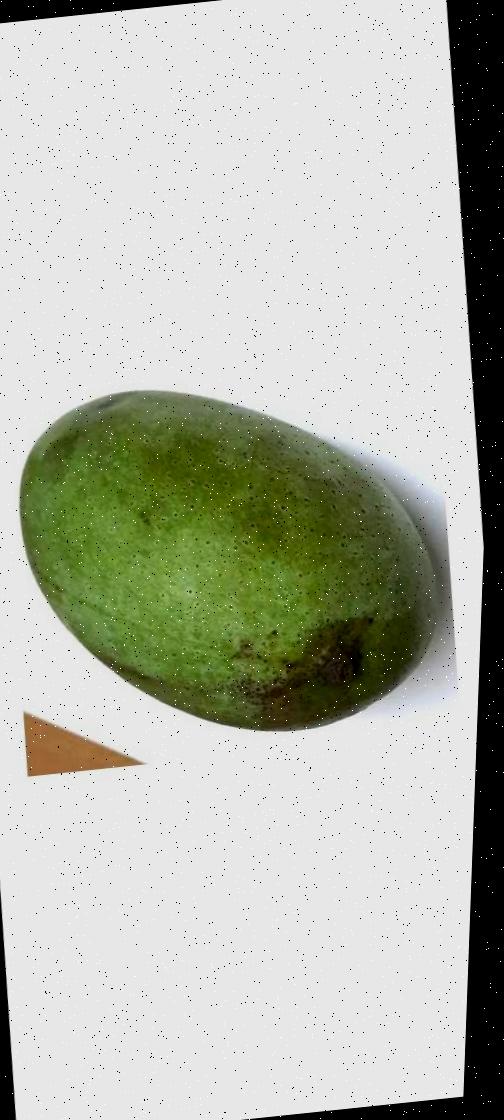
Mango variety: Fazli Classic